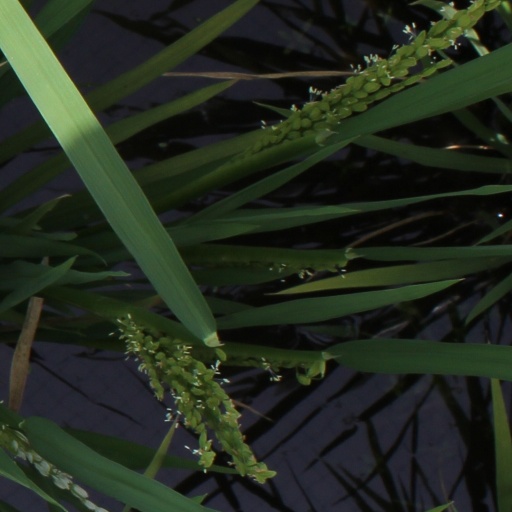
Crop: rice